Evangelical Lutheran Church of Finland

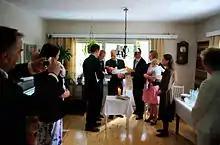
Baptism is one of the sacraments in the Lutheran church. In Finland it is usually performed in homes.

The saving grace becomes visible in the two dominical sacraments, Holy Communion and Baptism. Baptism is administered even to children, as it is effective regardless of personal attitudes, "for Baptism and faith are God's work in us." Any Christian may perform a valid baptism, but in normal cases, the priest should perform the sacrament. An emergency baptism performed by a member of the Church must immediately be reported to the parish in which the baptism took place.